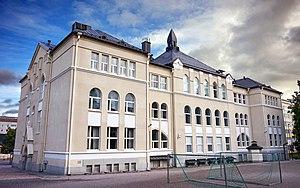
La rue Hallituskatu est une rue du centre de Tampere en Finlande.
Tampere est une ville de Pirkanmaa, dans le Sud-Ouest de la Finlande. Avec 230 834 habitants intra-muros, et plus de 320 000 en comptant les municipalités attenantes, elle est la seconde agglomération de Finlande après celle d'Helsinki. Elle est également la plus grande ville non-littorale des pays nordiques. C'est aussi la ville finlandaise la plus peuplée en dehors de la région du Grand Helsinki et un important centre urbain, économique et culturel pour le centre du pays.
Kaakinmaa est le quartier numéro 6 de Tampere en Finlande.
L'école d'Alexandre est une école primaire située dans le quartier de Kaakinmaa à Tampere en Finlande.